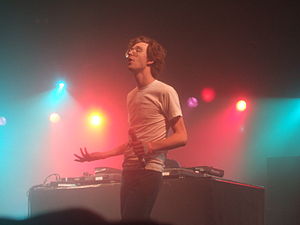
Erlend Øye
Erlend Øye er en norsk musiker fra Bergen. Han er bedst kendt som den ene halvdel af duoen Kings of Convenience. Han udgav i 2003 soloalbummet Unrest, og i 2014 Legao.